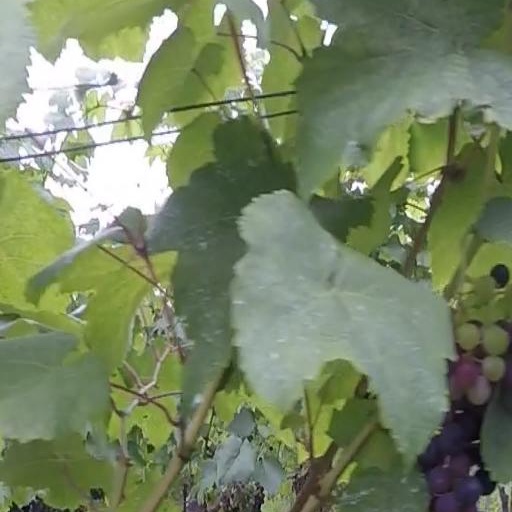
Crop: grape